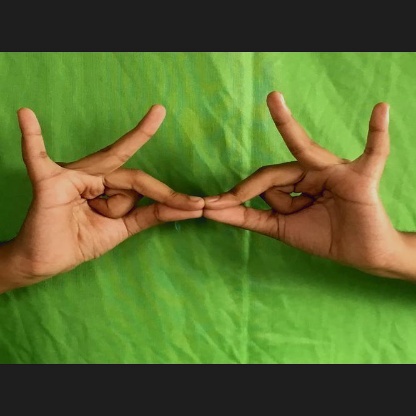
Mudra: Sakata